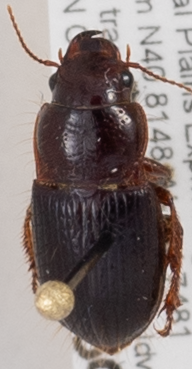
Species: Piosoma setosum
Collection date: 2015-08-27
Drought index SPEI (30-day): -0.528
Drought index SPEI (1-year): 1.16
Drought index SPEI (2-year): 2.09